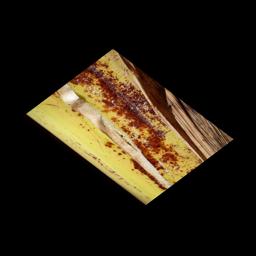
Label: PSEUDOSTEM WEEVIL